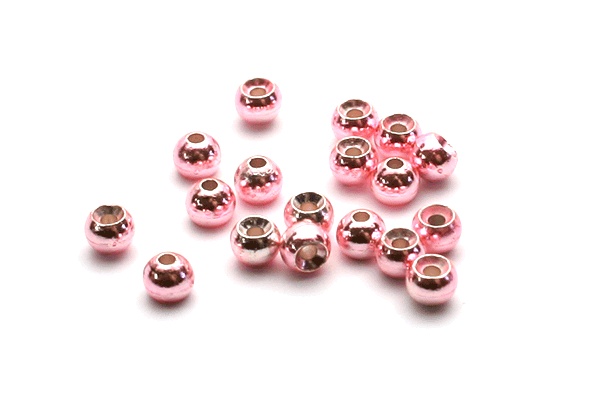
MFC - Tungsten Lucent Beads  - Pink
Brand: MFC
Category: Sporting Goods > Outdoor Recreation > Fishing > Fly Tying Materials > Fishing Beads